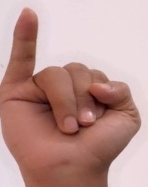
ASL sign: I